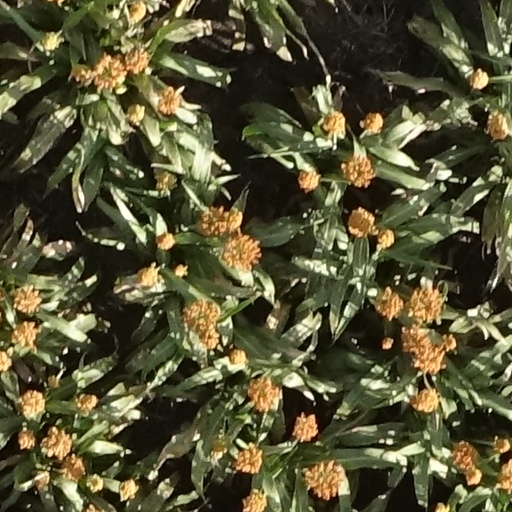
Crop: sorghum